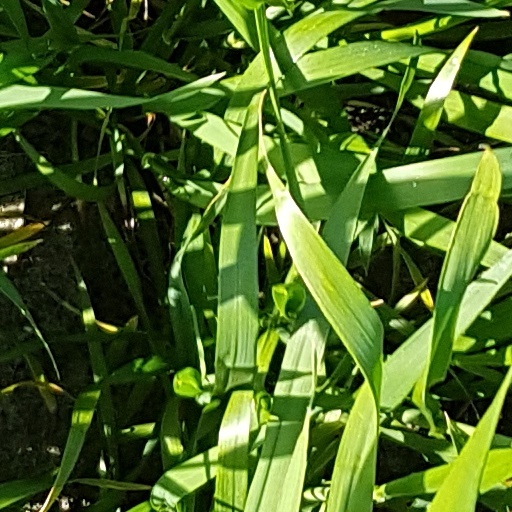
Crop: wheat